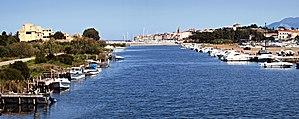
Saint-Florent, en corse : San Fiurenzu, est une commune française située dans la circonscription départementale de la Haute-Corse et le territoire de la collectivité de Corse.